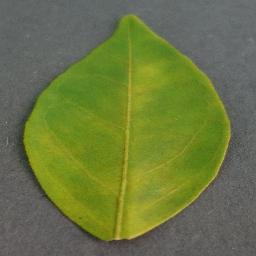
Label: Orange___Haunglongbing_(Citrus_greening)